Elvira: Mistress of the Dark (video game)

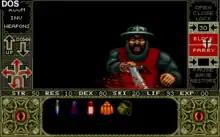
Combat gameplay

"Elvira" is a mix of first-person shooter role-playing game and point-and-click adventure game. The player will navigate around a castle and its grounds sent by Elvira to find six special keys to retrieve a magical dagger and scroll to kill Lady Emelda. In the exploration mode, the player will be able to traverse a room/passage at four different angles. In each angle the player can make use of ten verbal commands to pick up items, interact with objects or use items on objects. Puzzles are solved by using some items in correct situations. The player can be killed if incorrect procedures are done or face hostile encounters unprepared.